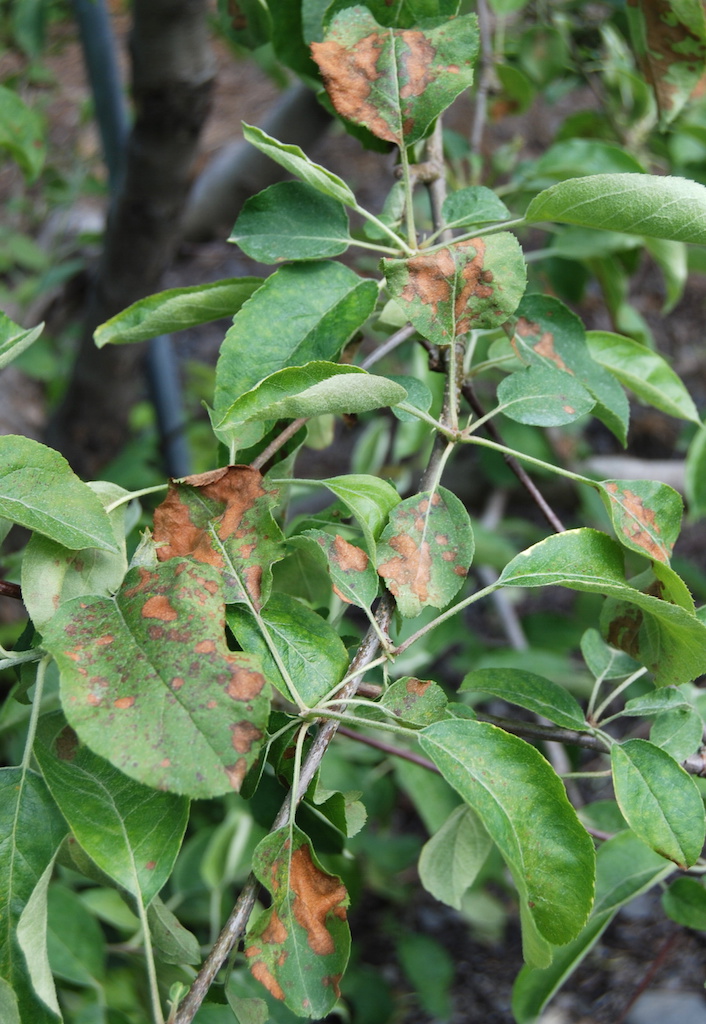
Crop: apple
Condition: rust